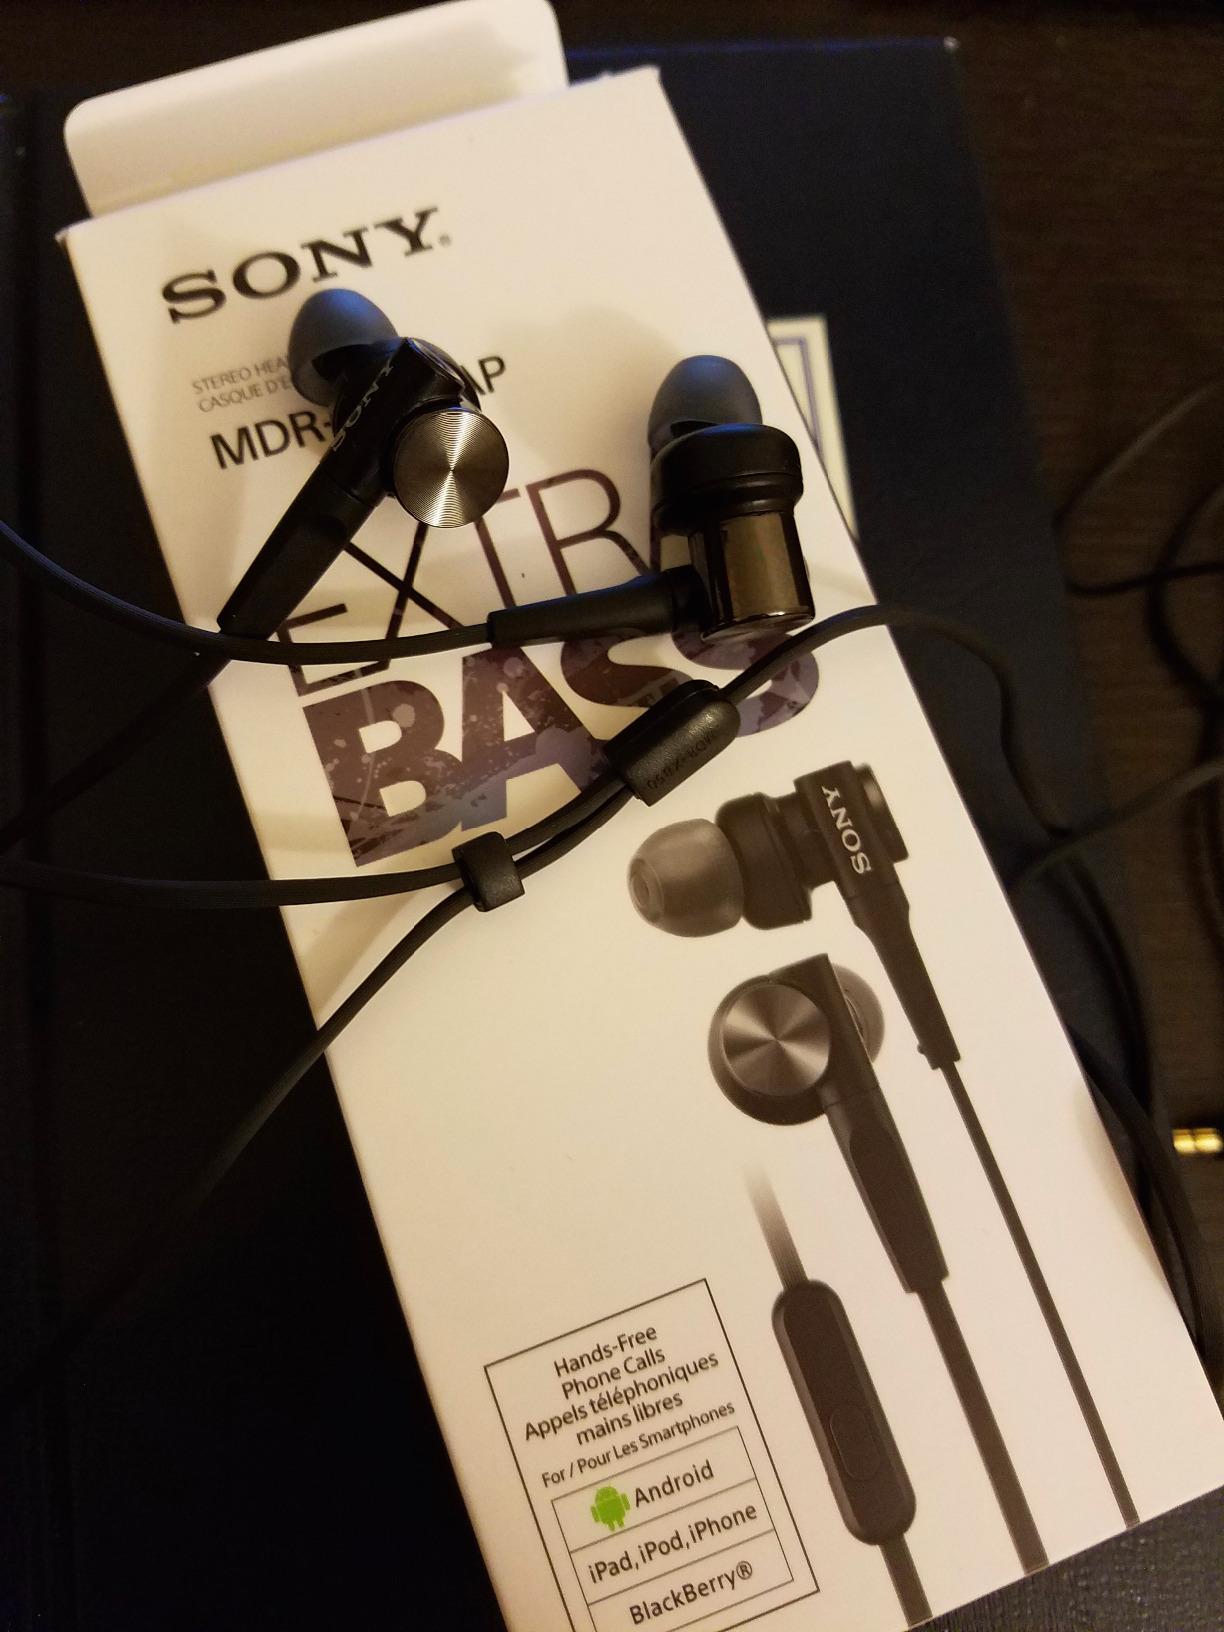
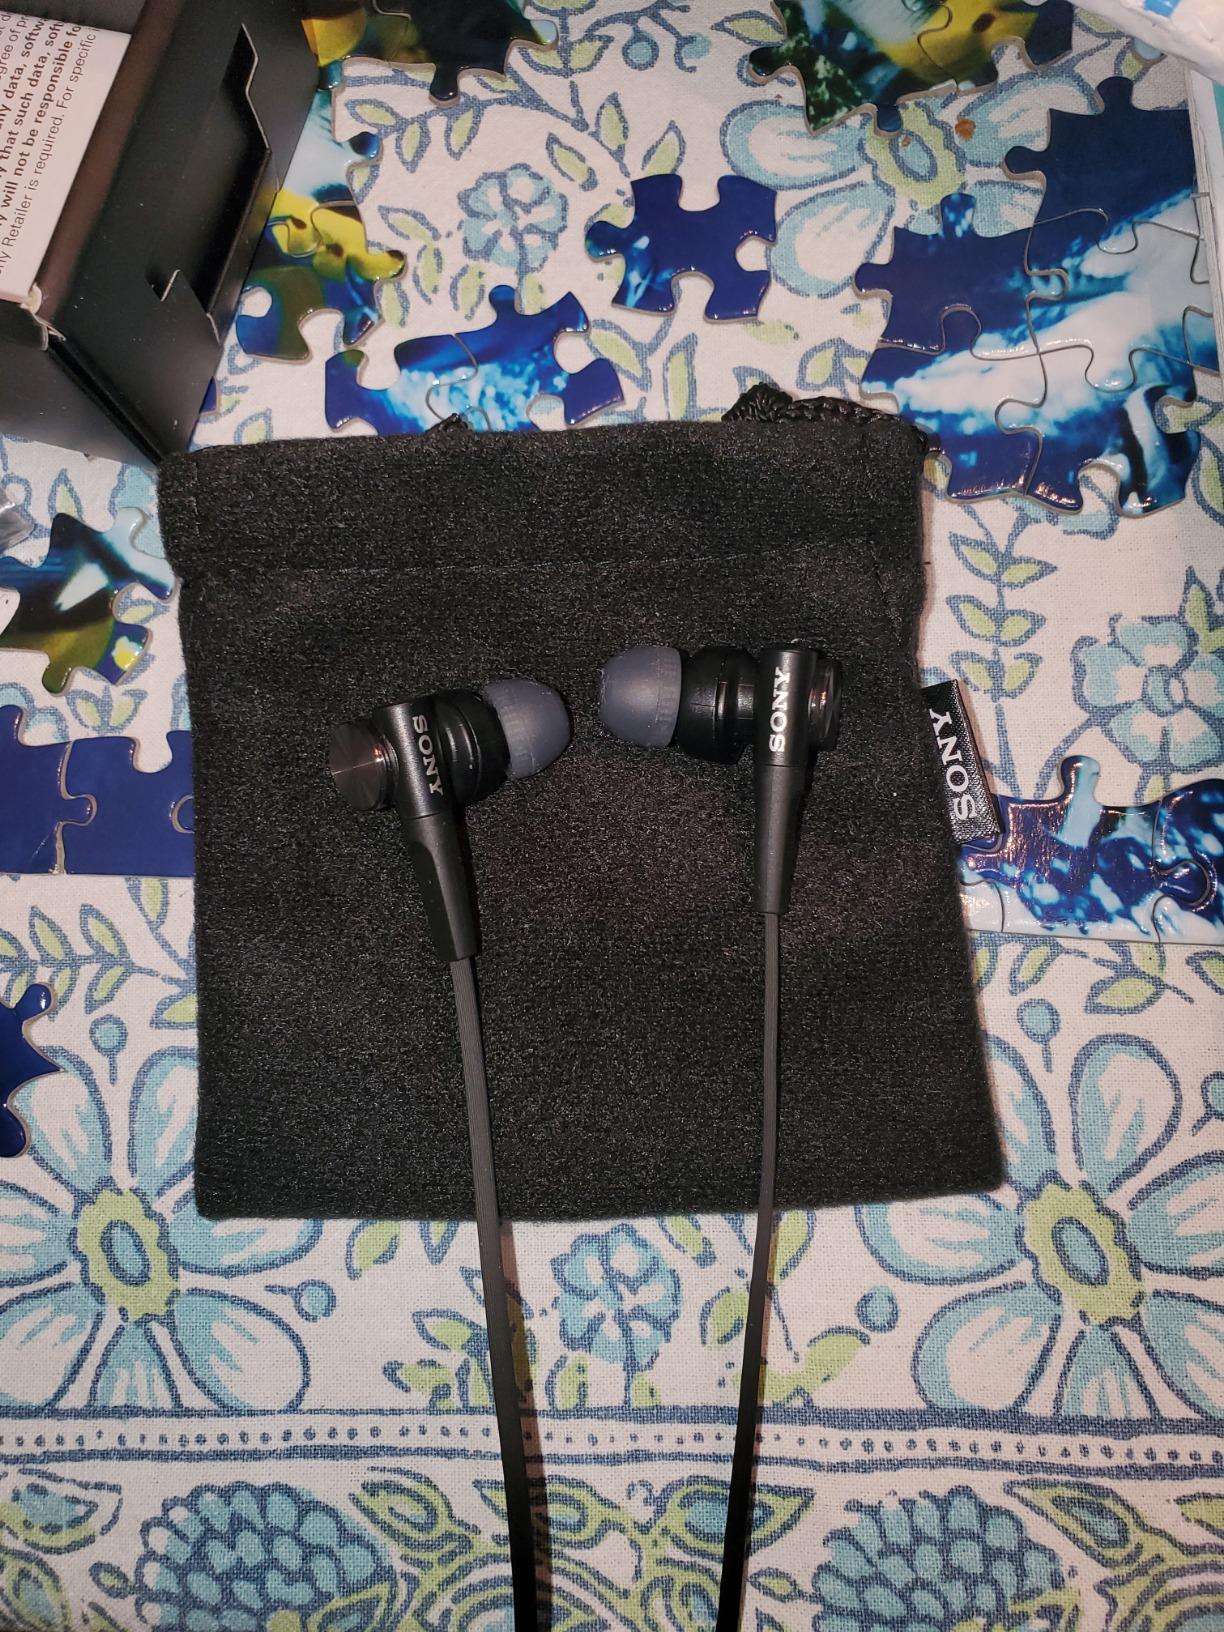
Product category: headphones
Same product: yes